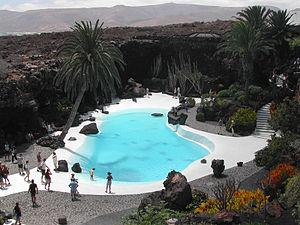
César Manrique, né le 24 avril 1919 à Arrecife et mort le 25 septembre 1992 à Tahiche, est un peintre, architecte et sculpteur espagnol, défenseur de la nature de son île natale, Lanzarote dans les îles Canaries, qui a influencé l'image de l'île volcanique de manière décisive.